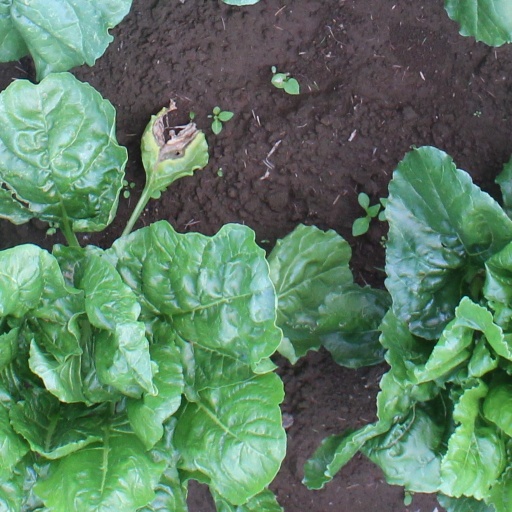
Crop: sugar beet